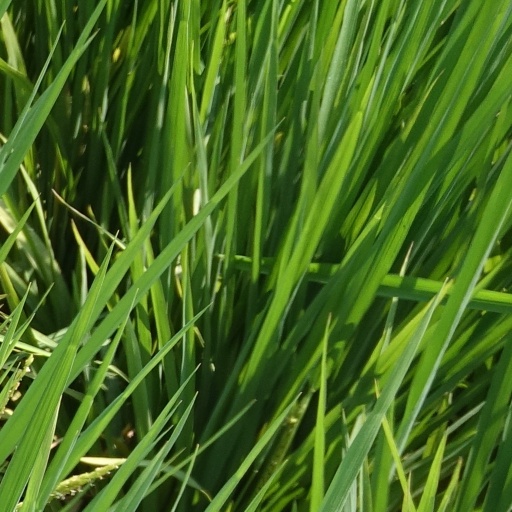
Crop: rice